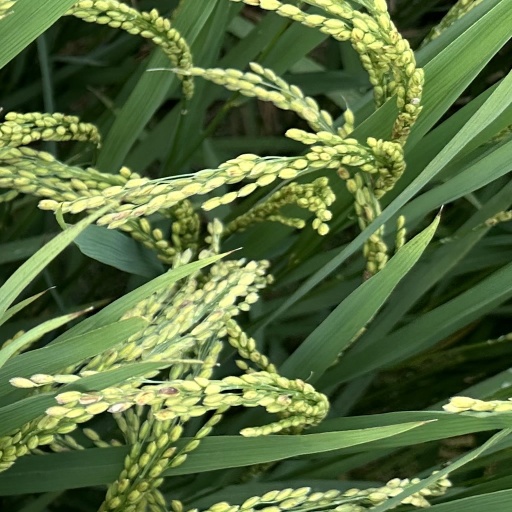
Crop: rice